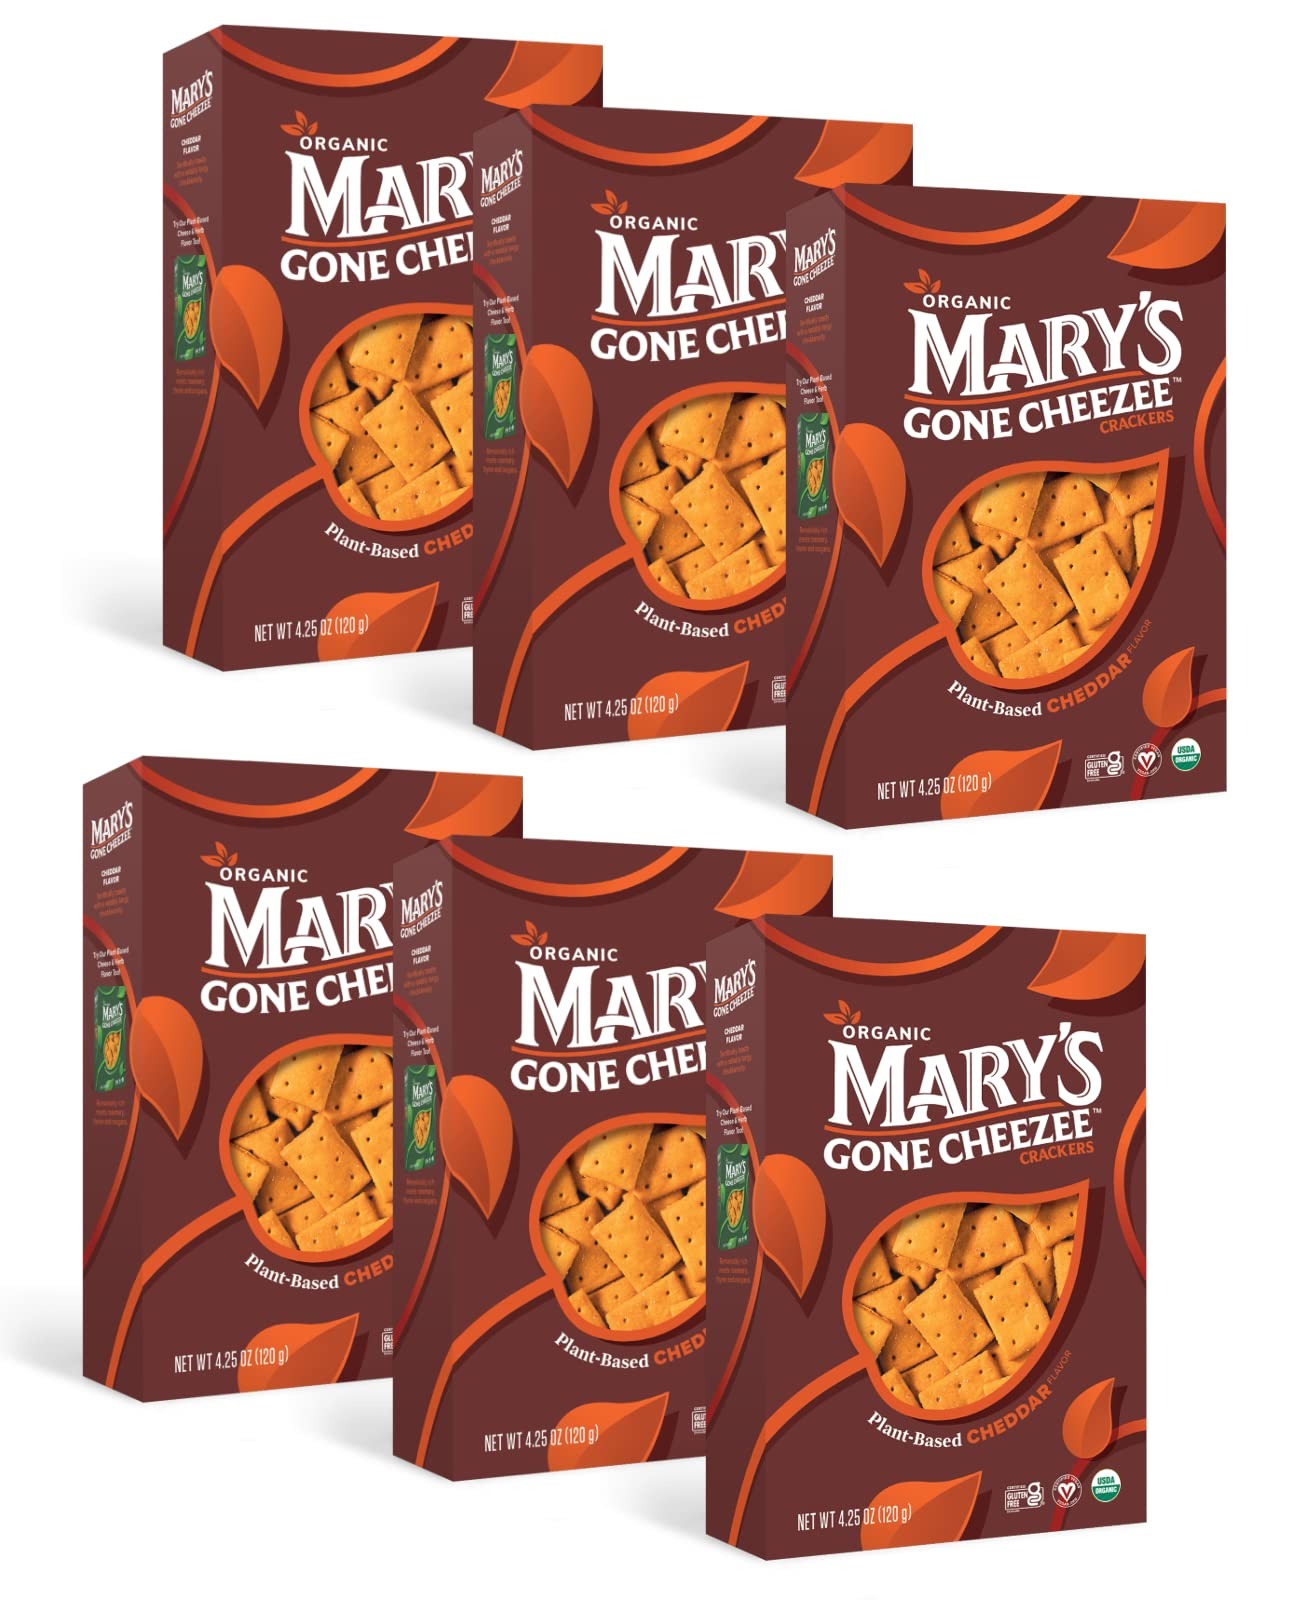
Item Name: Mary's Gone Crackers Cheezee Plant-Based Crackers, Cheddar Flavor, Vegan, Dairy Free, Toasty & Tangy Organic Snack, Family Size 4.25 Ounce (Pack of 6)
Bullet Point: Mary's Gone Crackers Cheezee Crackers, Plant-Based Cheddar Flavor, Vegan, Kosher, USDA Certified Organic, Gluten Free & Non-GMO, 4.25 Ounce (Pack of 6)
Value: 25.5
Unit: Ounce

Price: 23.12